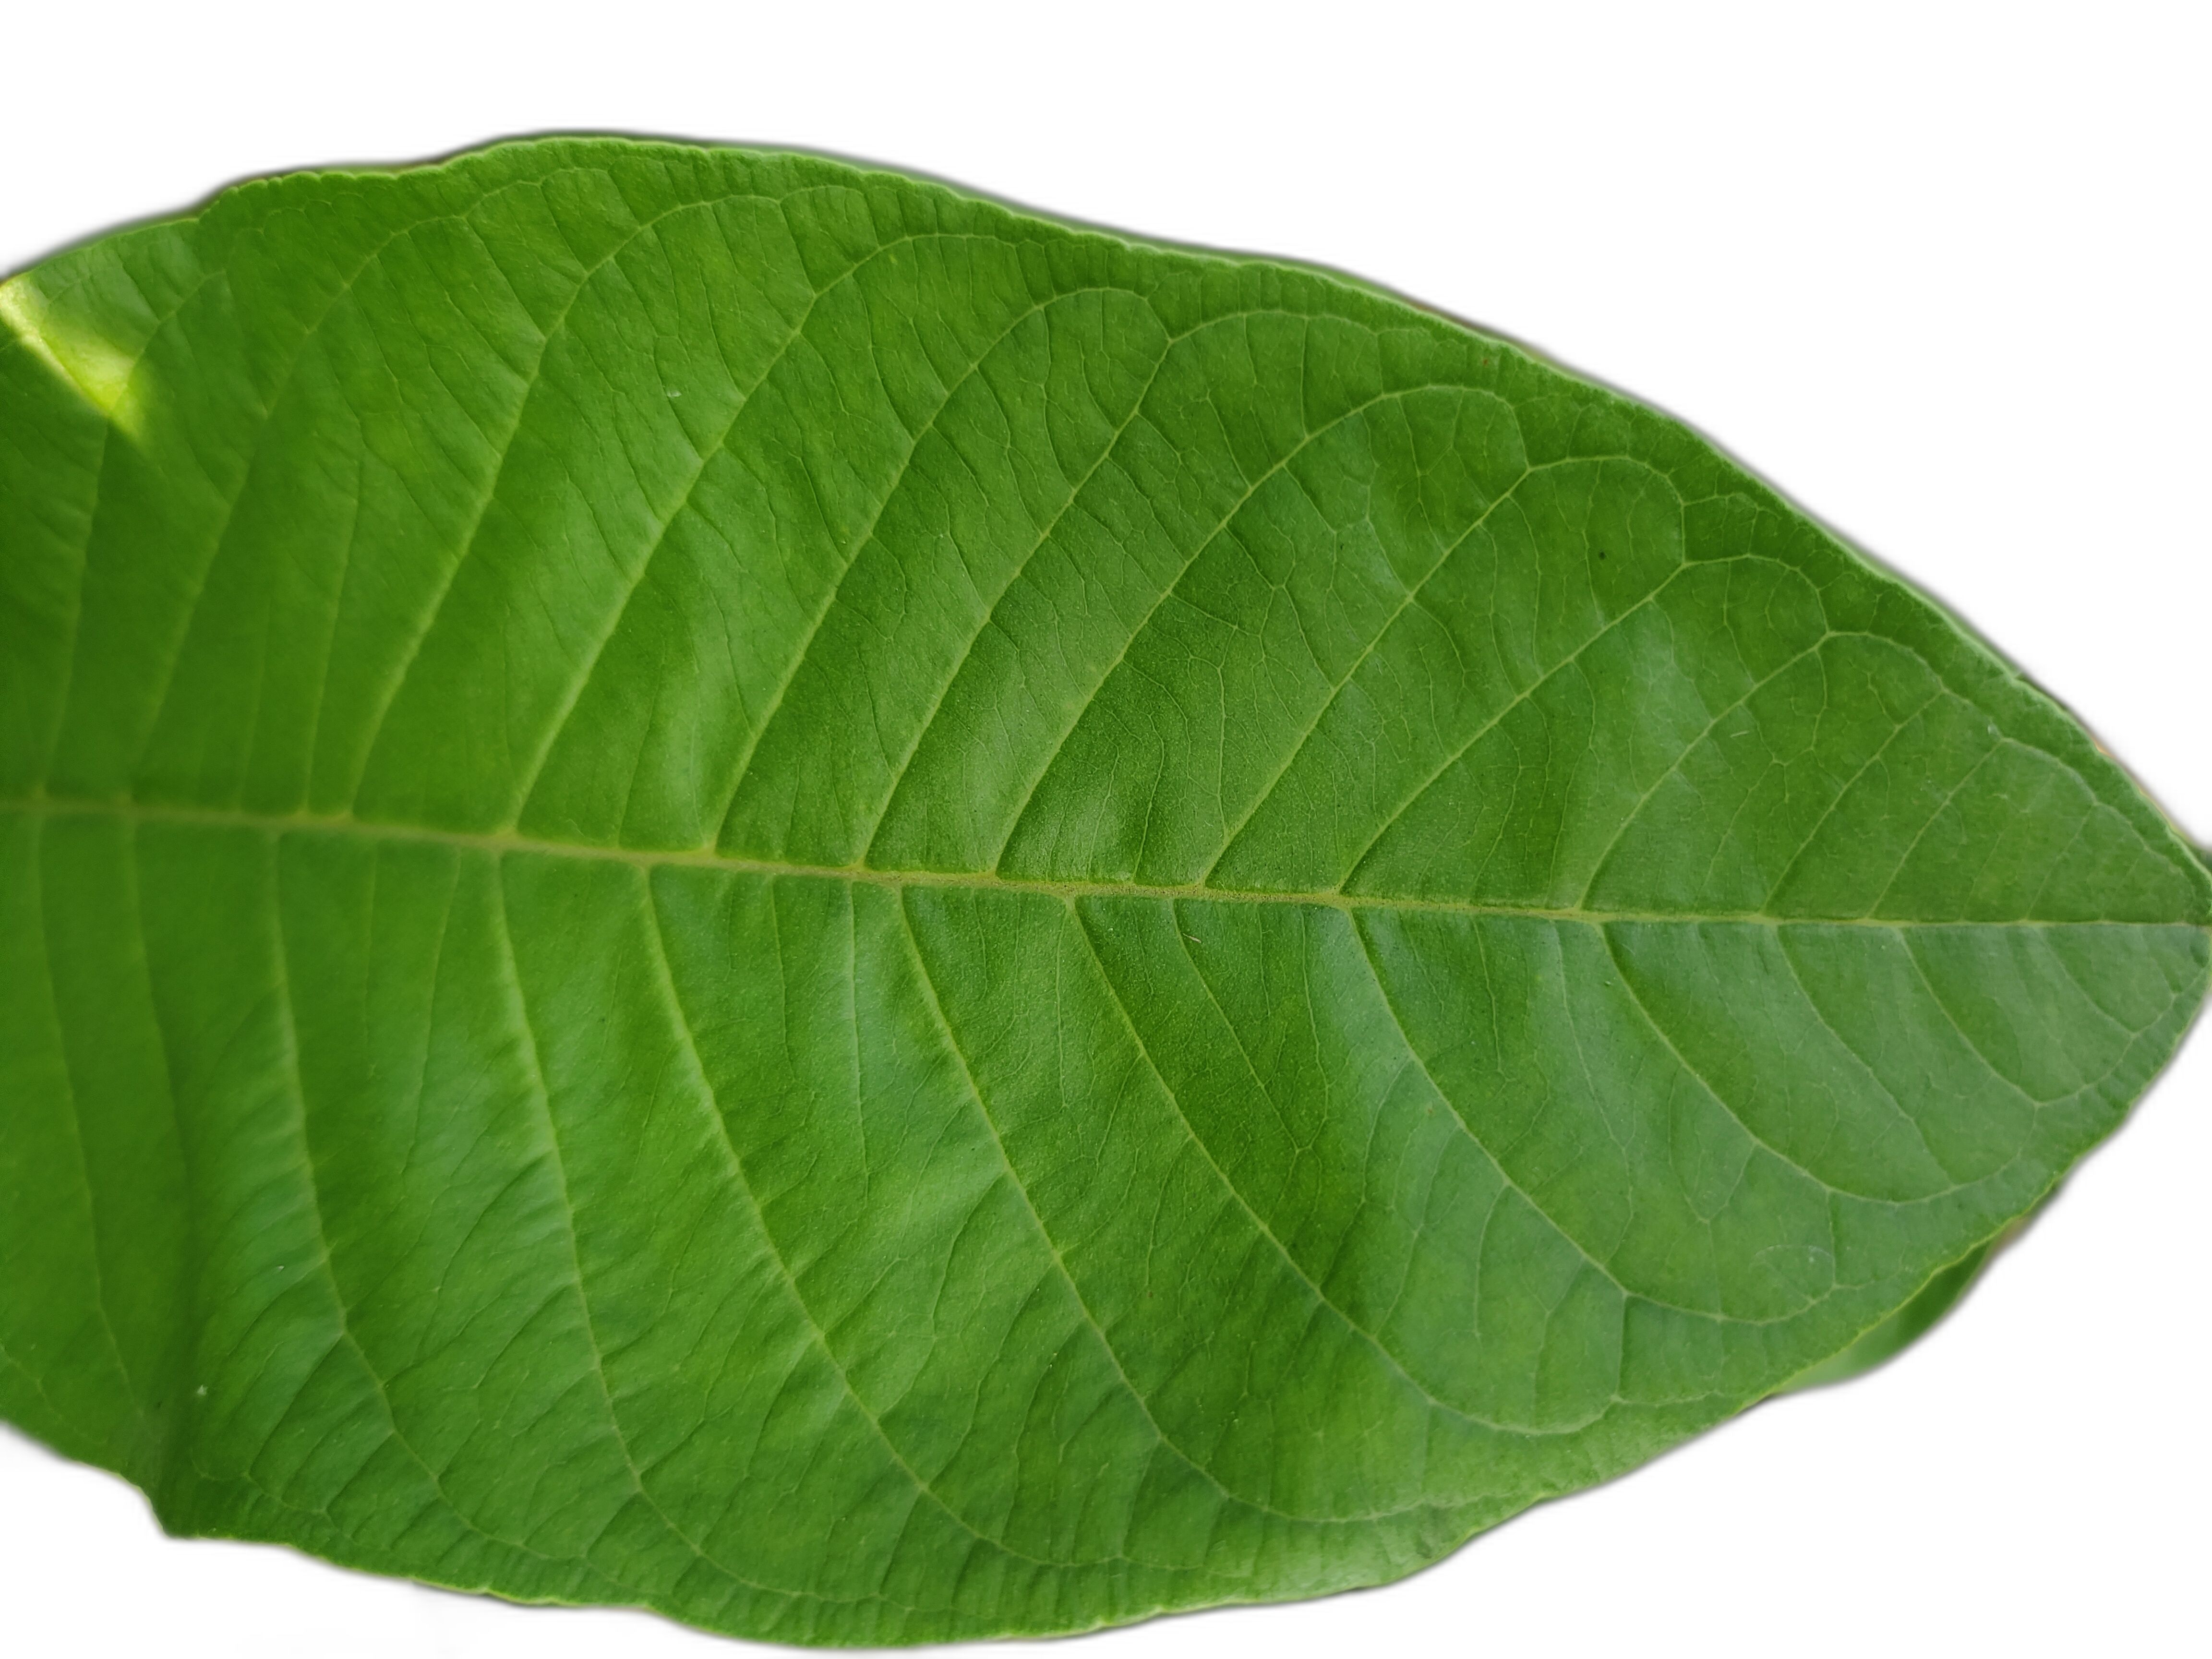
Plant part: leaf
Disease: Healthy